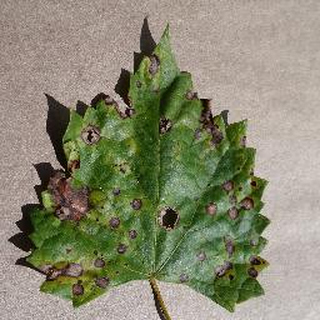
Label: grape_black_rot